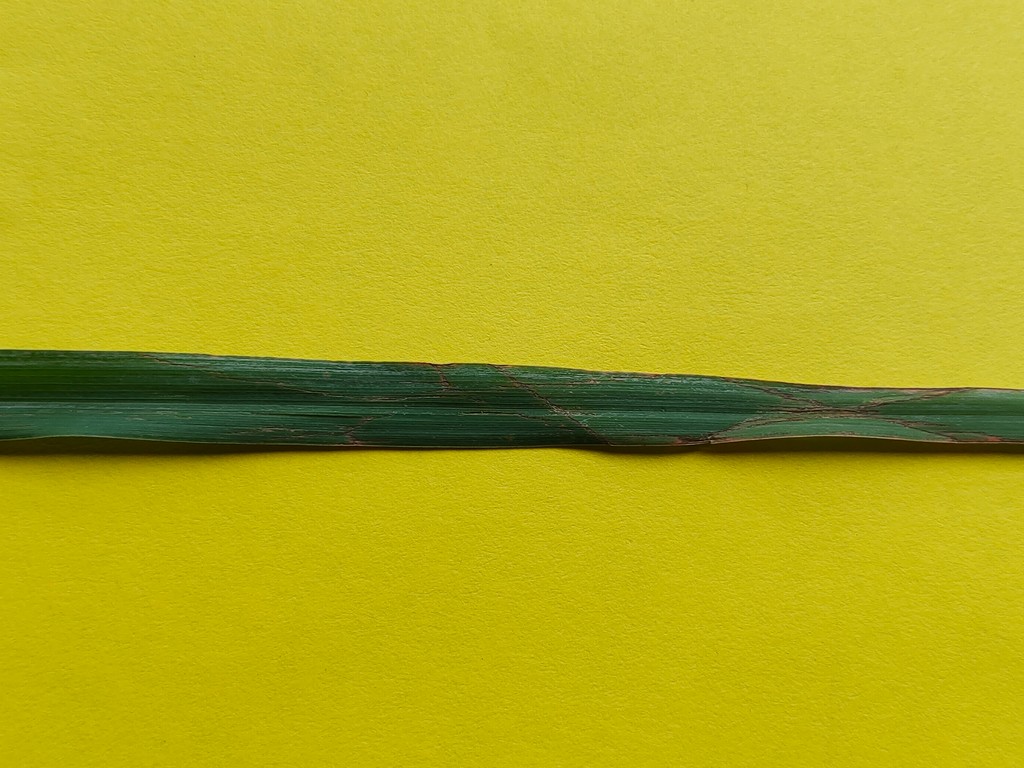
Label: Unhealthy